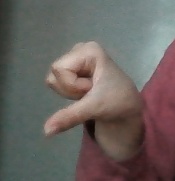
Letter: waw